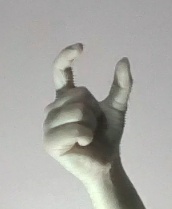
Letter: nun